Enrique García-Máiquez

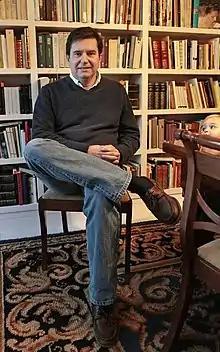
Enrique García-Máiquez

Enrique García-Máiquez (born Murcia, 1969) and always living in El Puerto de Santa María), is a Spanish poet: he has published four poetry books. He also writes essays, articles on literary criticism and newspaper columns. He is married and has one daughter.